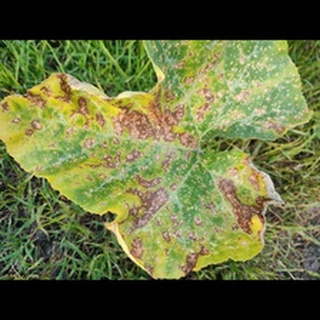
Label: pumpkin_powdery_mildew